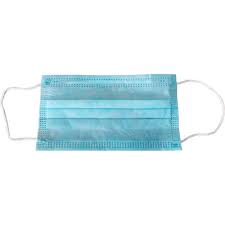
Waste category: trash